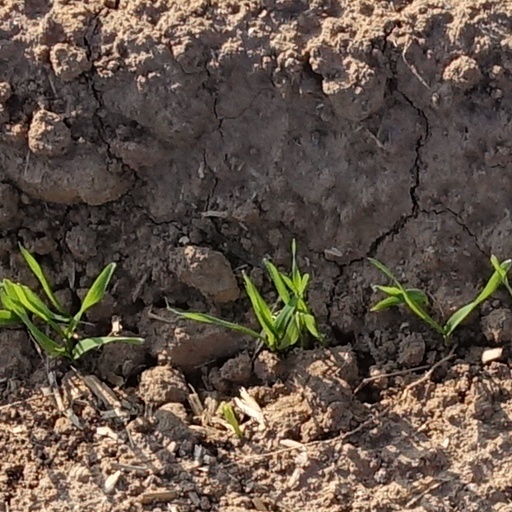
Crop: wheat